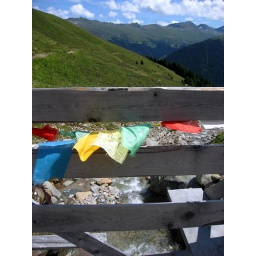
Prayer flags on bridge over mountain stream!